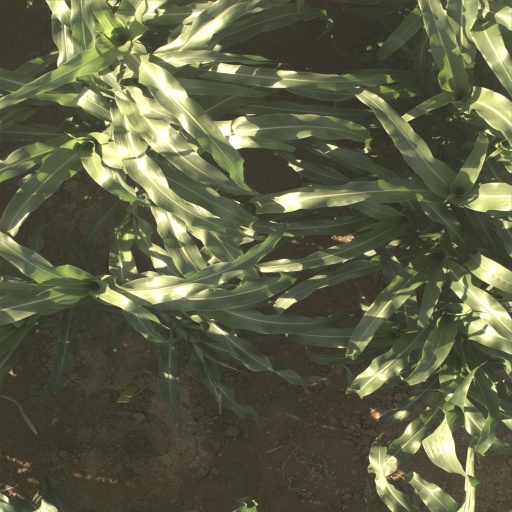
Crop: sorghum